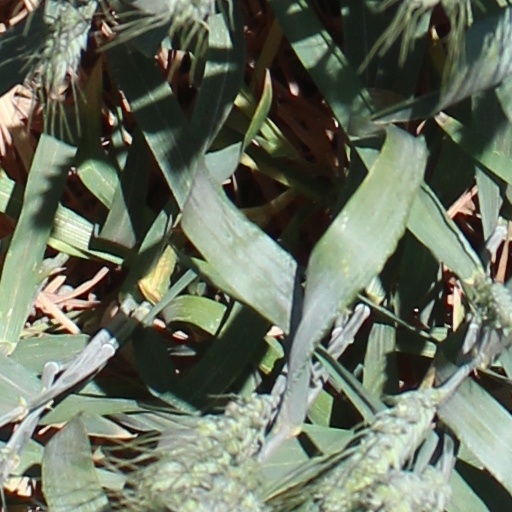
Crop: wheat